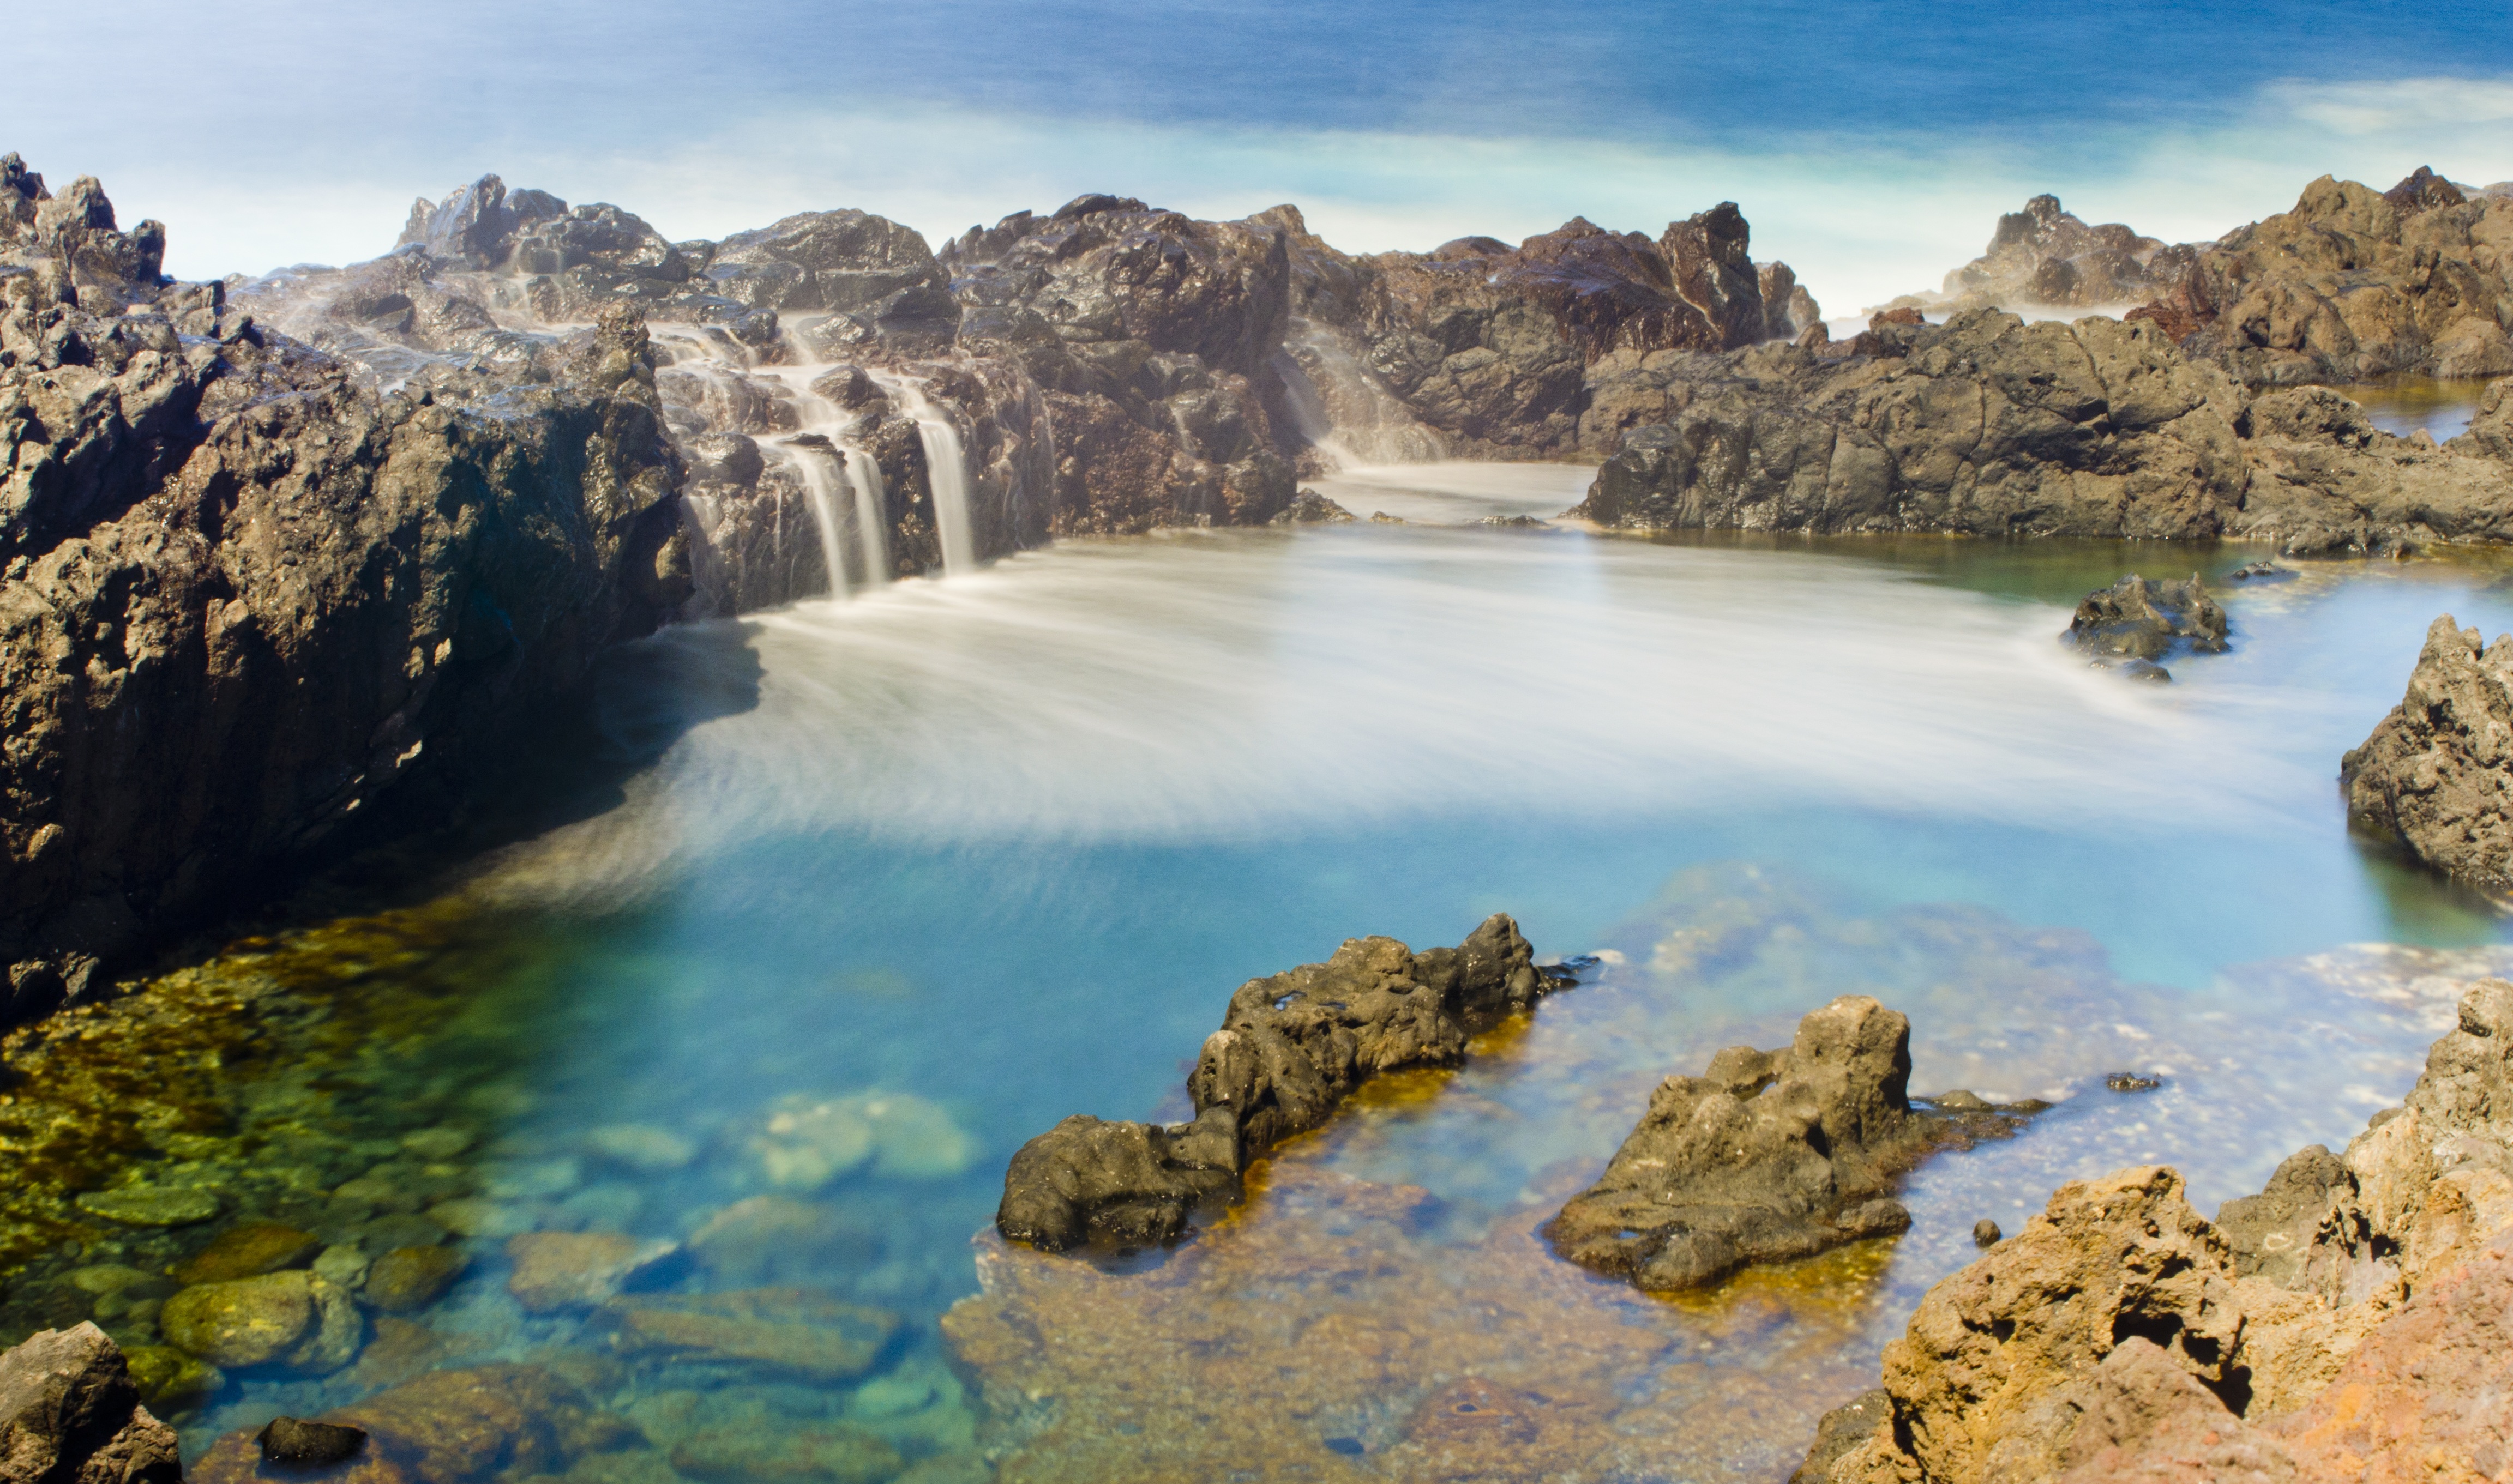
beach, landscape, sea, water, nature, rock, ocean, waterfall, wilderness, mountain, shore, lake, valley, mountain range, stone, summer, reflection, paradise, natural, park, reservoir, terrain, national park, body of water, rocks, waves, geology, marine, plateau, costa, banks, loch, silk, crater lake, oasis, wadi, coastal landscape, landform, tarn, oceanic, bello, paya